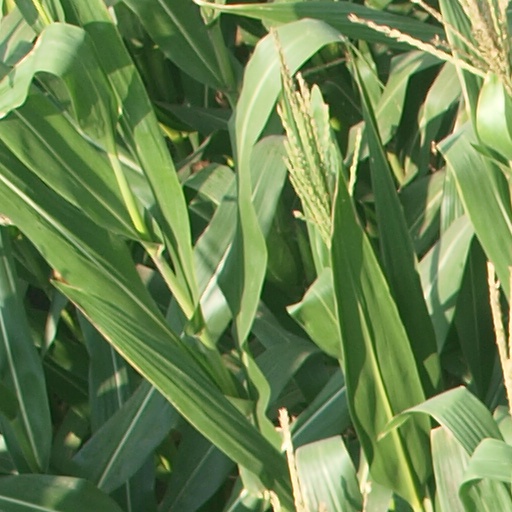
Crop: maize; corn